Contraceptive trials in Puerto Rico

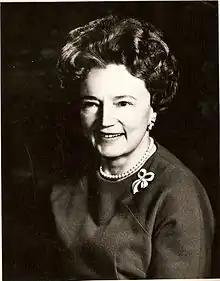
Dr. Edris Rice-Wray, M.D. 1960

Katharine Dexter McCormick was an heiress and philanthropist who ended up funding a large part of the research surrounding the first oral contraceptive pill. She met Gregory Pincus through Margaret Sanger and became interested in the research he was conducting. As Pincus was dealing with a lack of funding from the drug company that supported his research, McCormick stepped in to provide funding. She provided most of the funding for the research and the clinical and field trials that occurred to provide the first oral contraceptive.